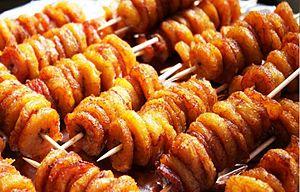
Frites de bananes plantain mûres disposées sur des pics à brochette This is an image of food from Côte d'Ivoire
L'alloco ou aloco, parfois aloko, est un plat traditionnel de Côte d'Ivoire, très populaire en Afrique de l'Ouest et en Afrique centrale, à base de banane plantain.